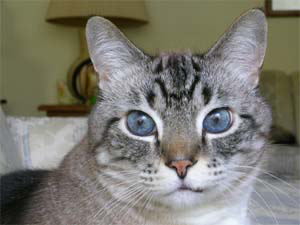
Animal: cat
Breed: Bengal